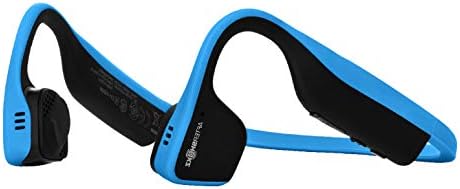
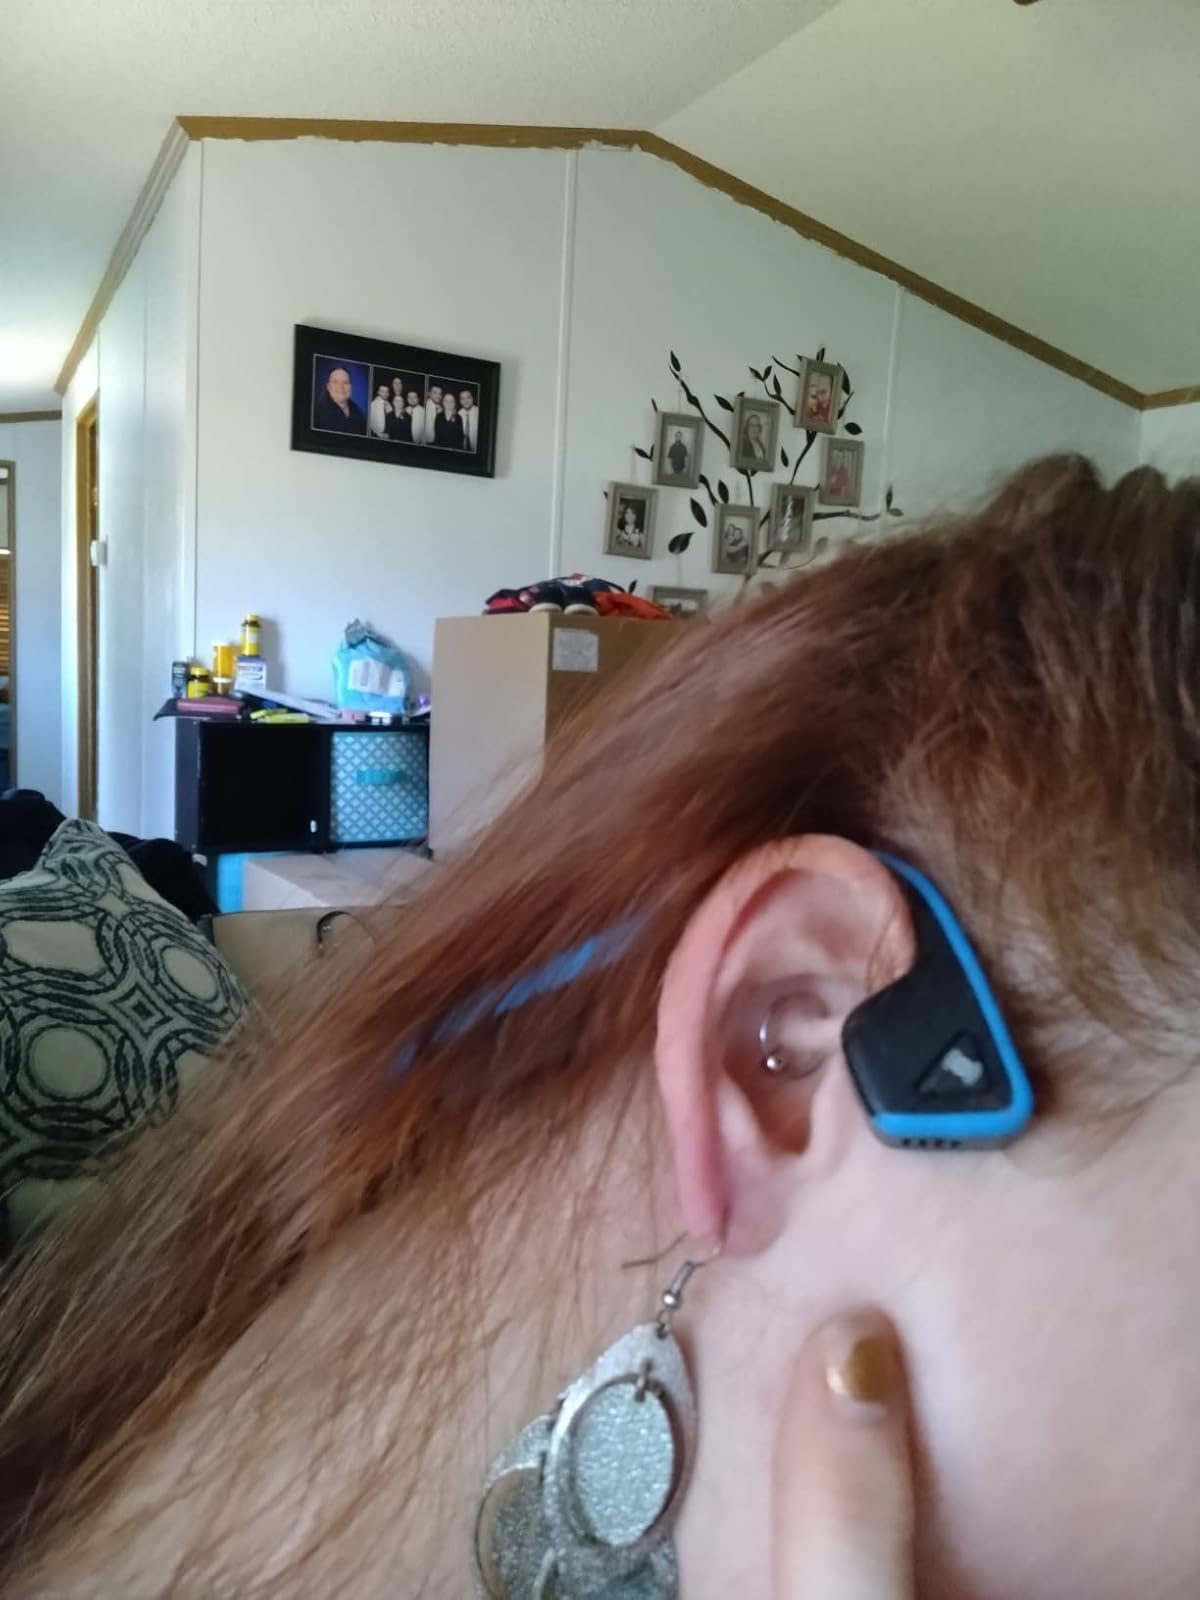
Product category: headphones
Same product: yes